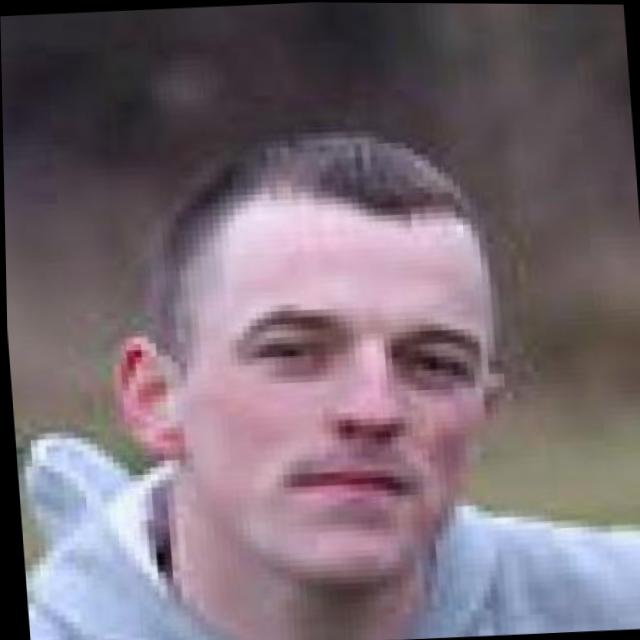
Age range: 21-44